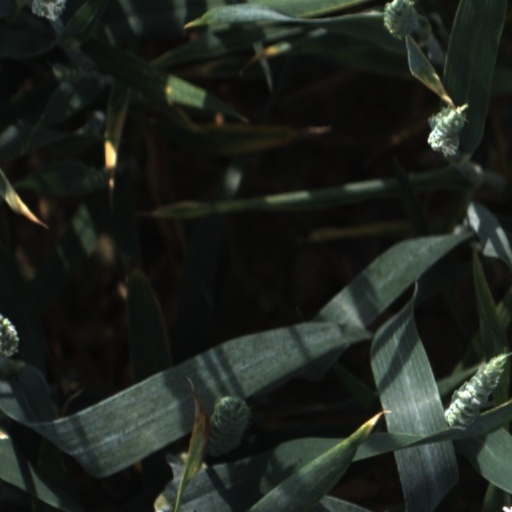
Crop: wheat